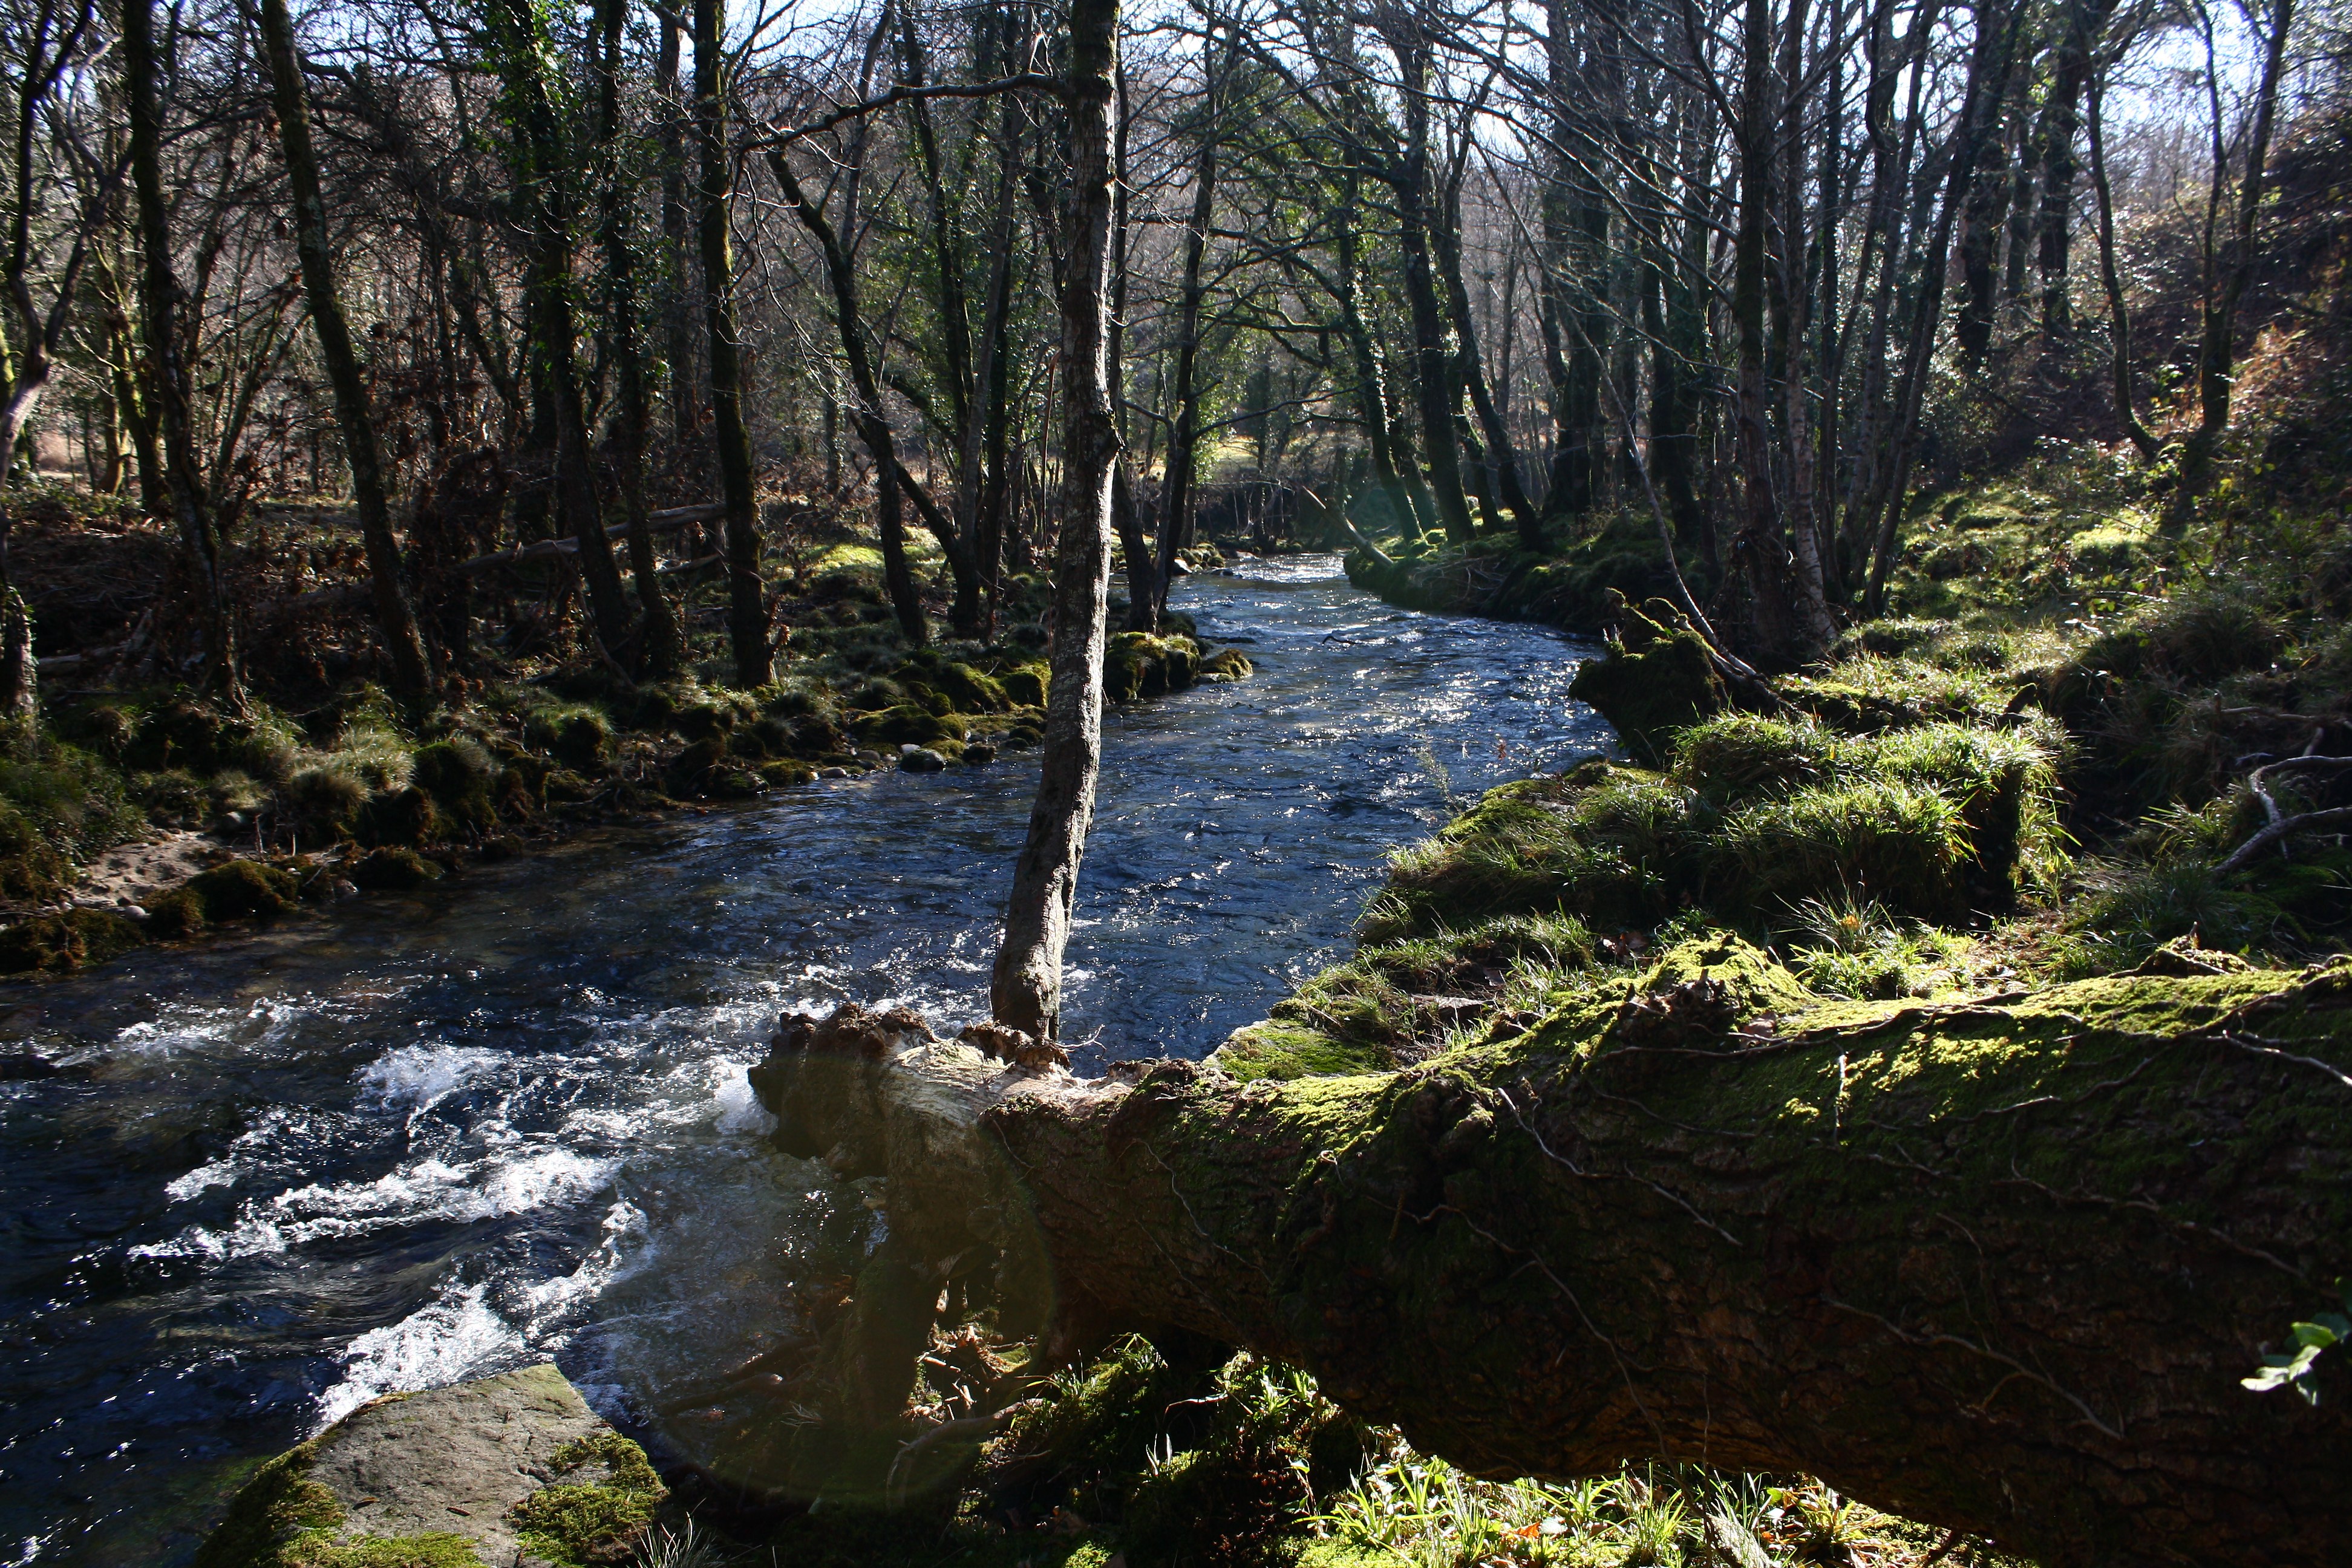
tree, water, nature, forest, waterfall, creek, wilderness, trail, river, valley, stream, jungle, rapid, body of water, rainforest, ravine, espaa, galicia, pontevedra, woodland, habitat, water feature, ecosystem, watercourse, alama, canoneos1000d, rioverdugo, old growth forest, natural environment, geographical feature